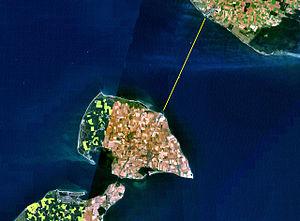
Puttgarden est un village et un port pour ferry situé sur l'île allemande de Fehmarn. Il se situe sur la liaison entre l'Allemagne et le Danemark, via la liaison Fugleflugtslinjen.